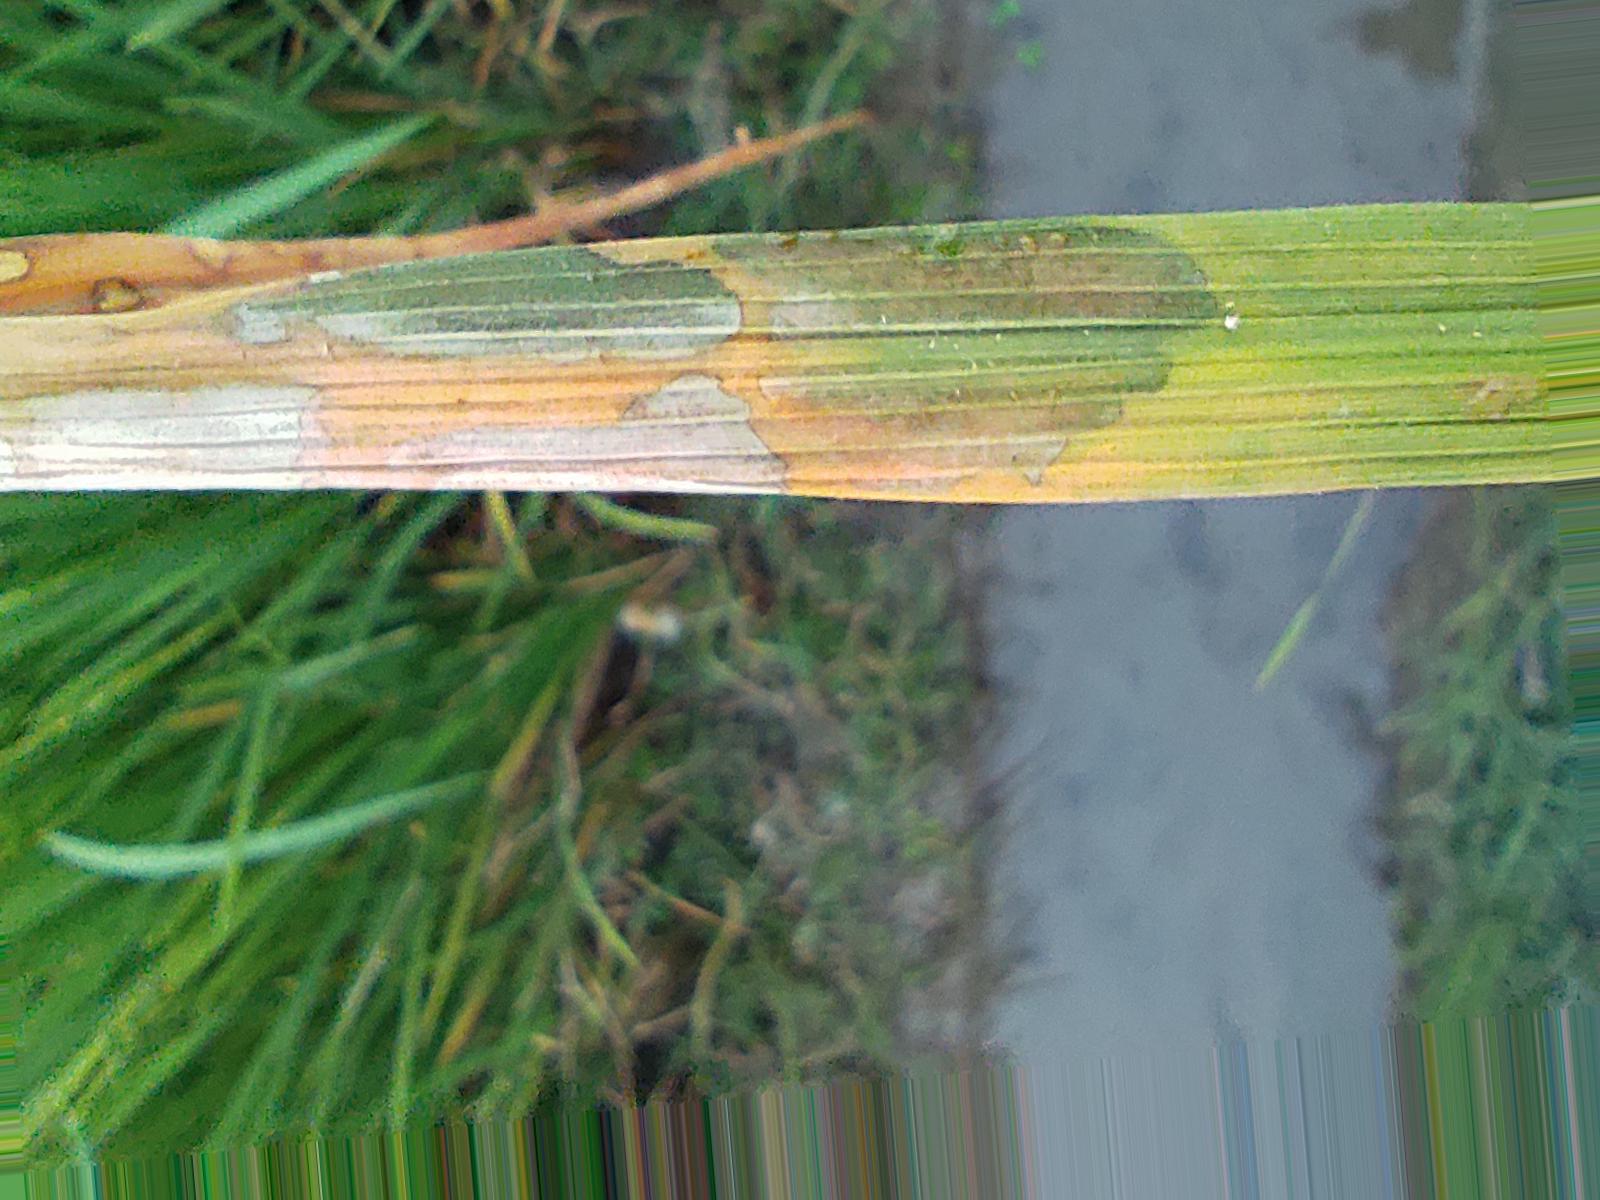
Nhãn: Bệnh Đốm Vằn ( Khô vằn ) ( Sheath Blight )